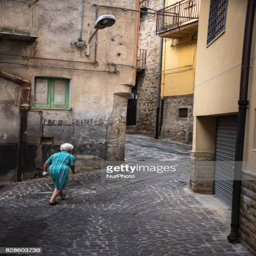
an elderly woman walks in the streets